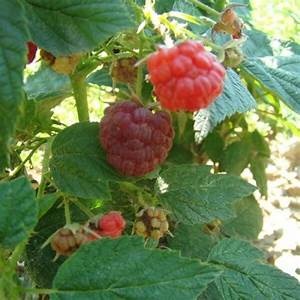
Label: raspberry